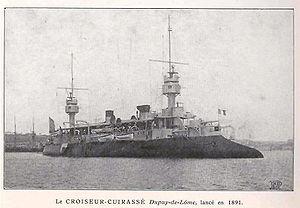
Le Dupuy-de-Lôme fut le premier croiseur cuirassé de la Marine française.